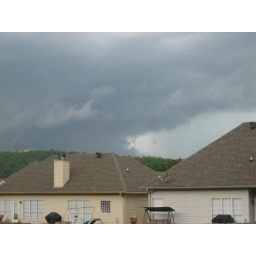
wall cloud in Forest Lakes on Bear Creek Rd.